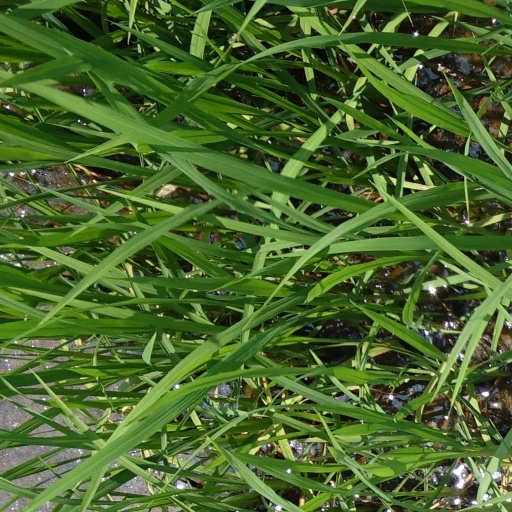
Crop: rice